Manfred Schoof

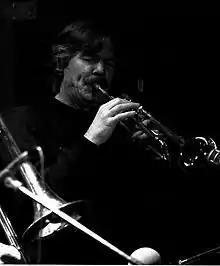
Manfred Schoof in 1984

Schoof was born in Magdeburg, Germany. He studied music in Kassel and Cologne, where one of his teachers was the big band leader Kurt Edelhagen. Schoof performed on Edelhagen's radio program and toured with Gunter Hampel. In late 50s and early-mid 60, Schoof played with drummer Jaki Liebezeit, the future co-founder of krautrock band Can.